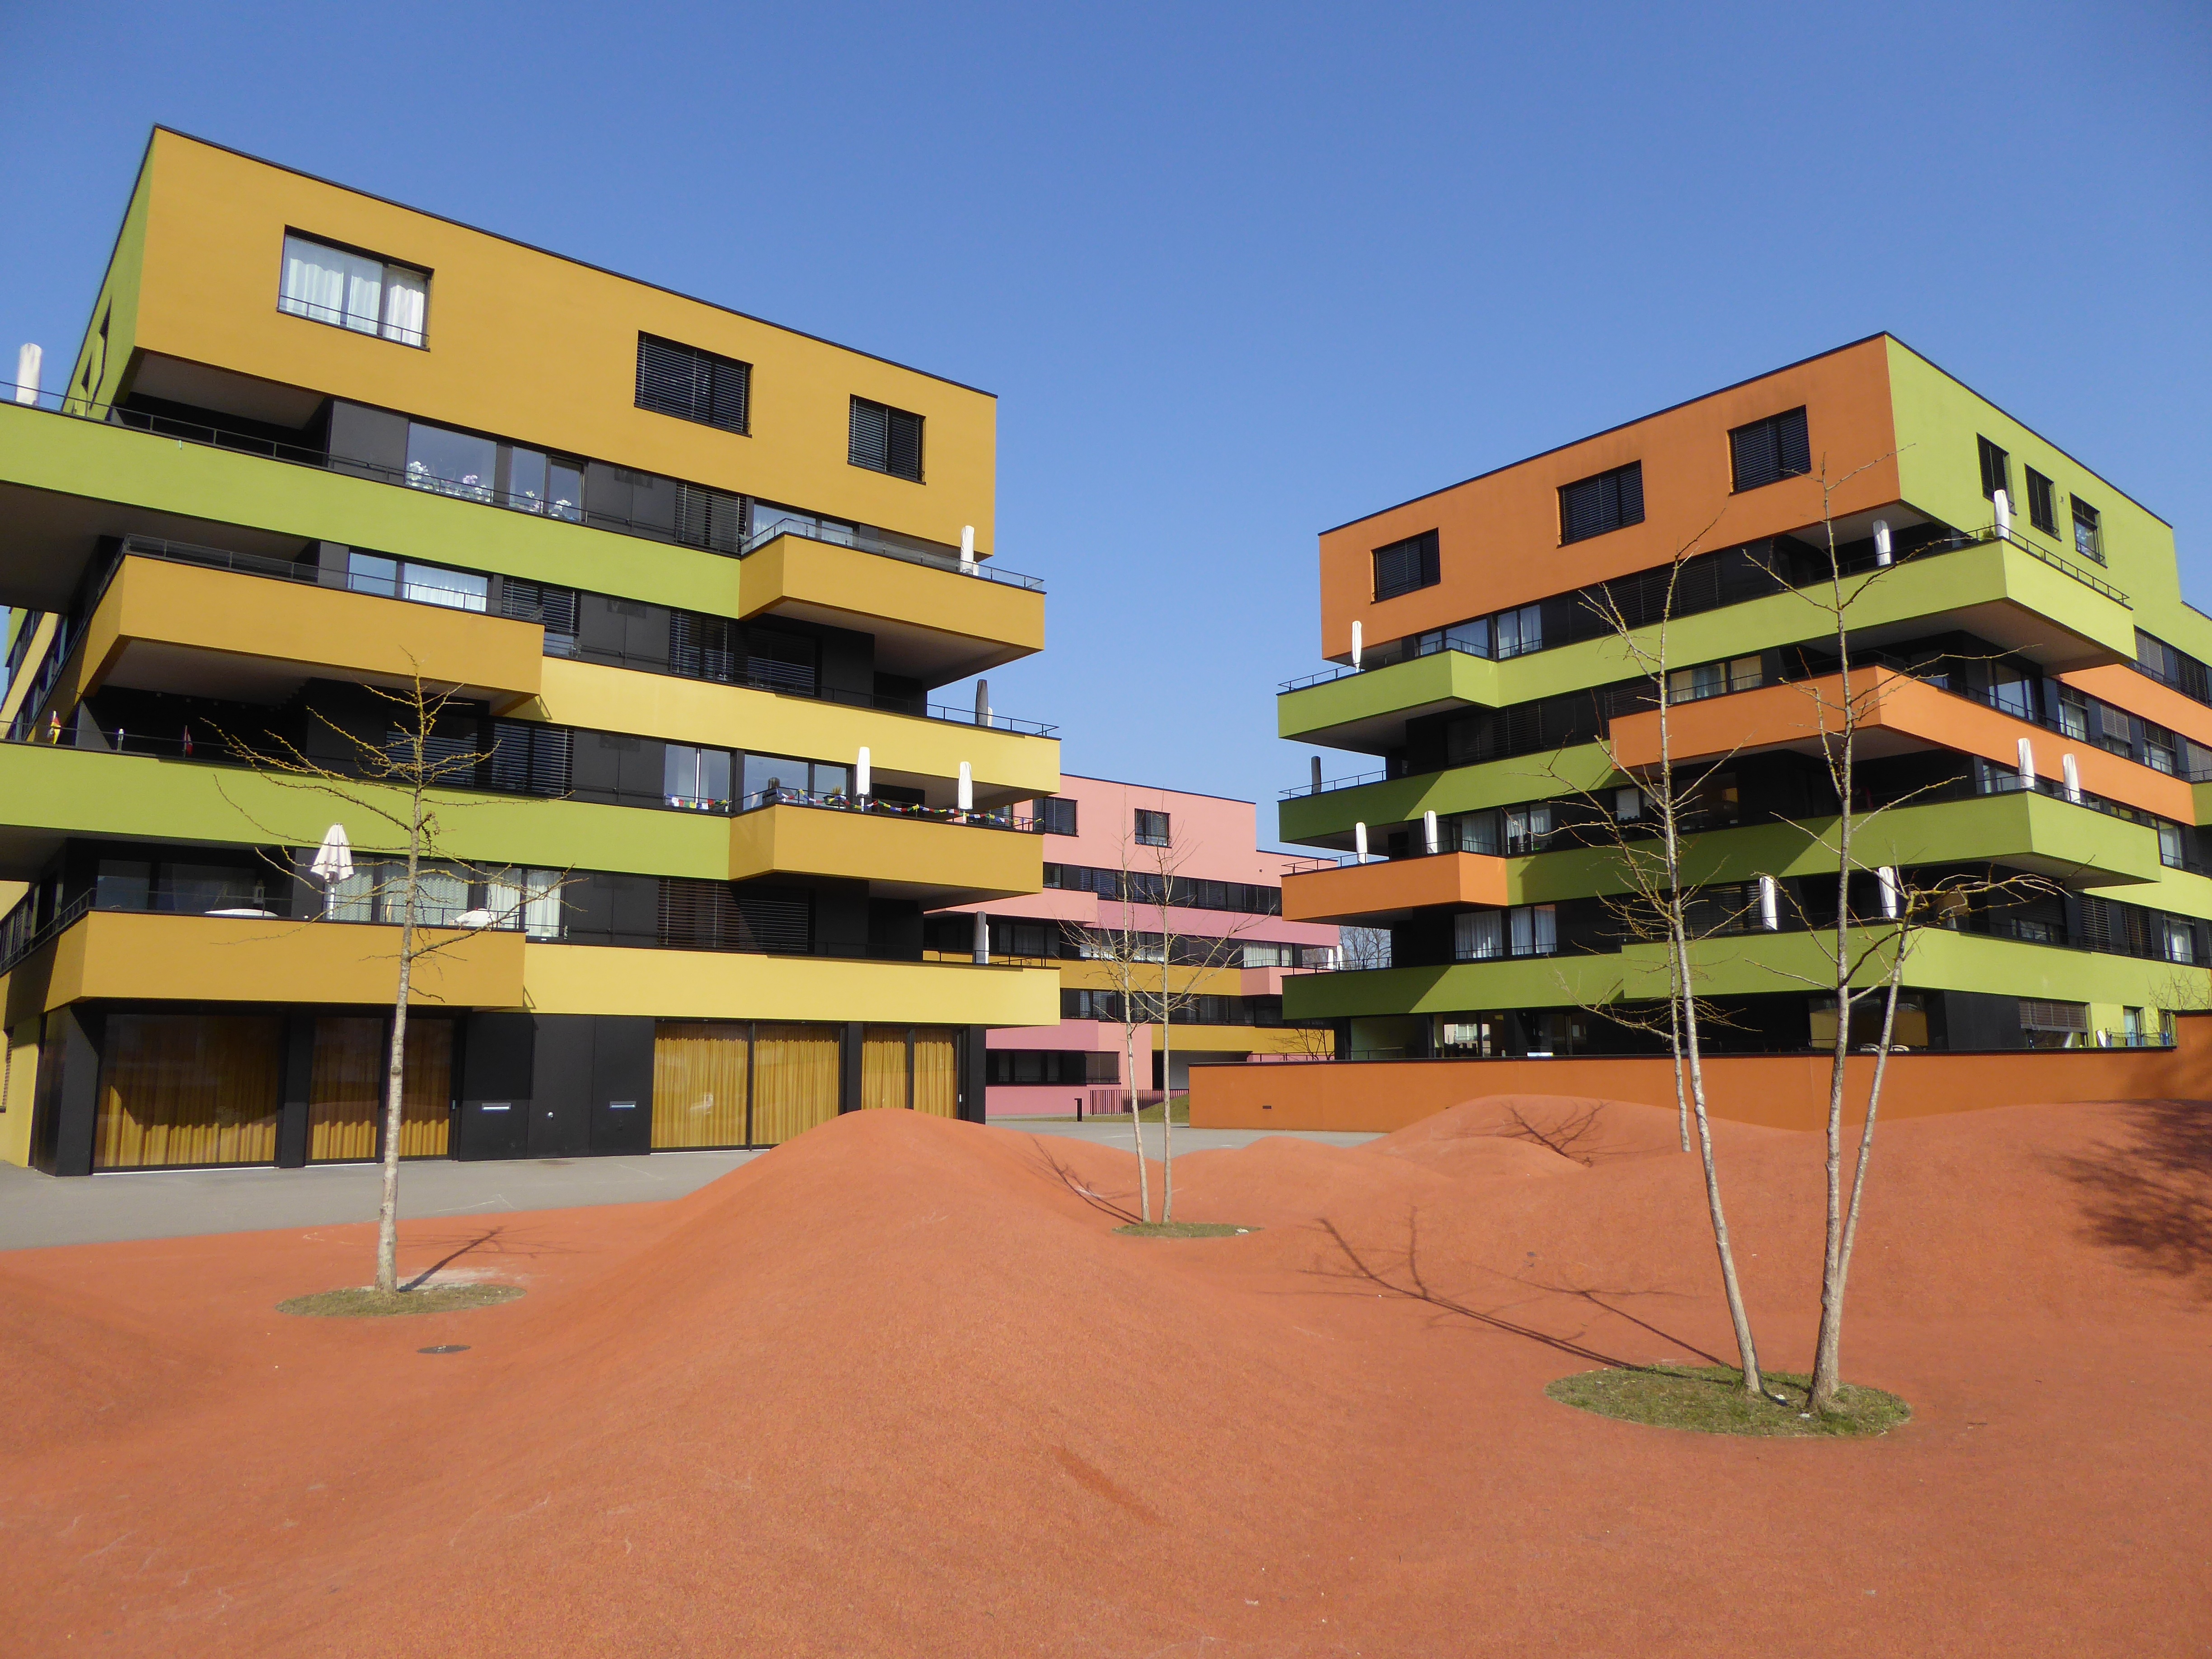
architecture, building, home, facade, property, apartment, modern, tower block, zurich, condominium, neighbourhood, residential area